Liberty Baseball Stadium

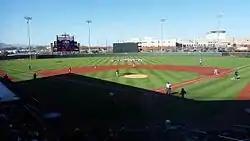
Liberty Baseball Stadium in 2015

Liberty Baseball Stadium is a baseball venue in Lynchburg, Virginia. It is the home field of the Liberty Flames baseball team, a member of the NCAA Division I Conference USA. The stadium opened in February 2013 and has a capacity of 2,500 spectators. It hosted the 2013 Big South Tournament.